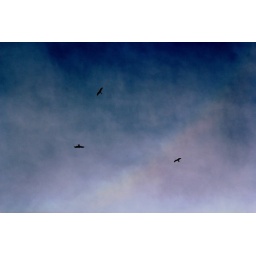
birds in the sky